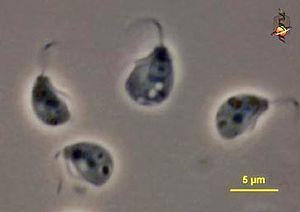
Malawimonas est un genre d'excavés, le seul de la famille des Malawimonadidae, de l'ordre des Malawimonadida, de la classe des Malawimonadea et de l'embranchement des Neolouka.